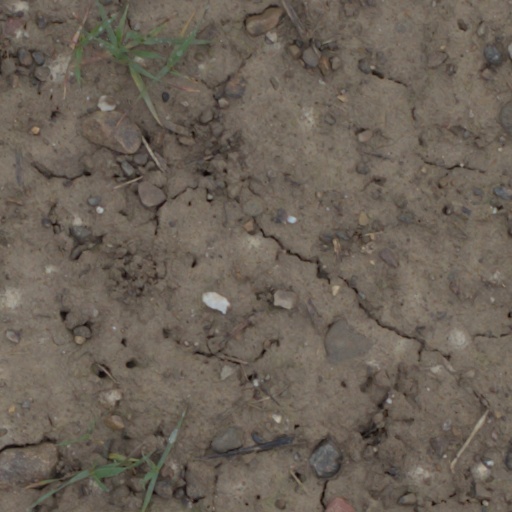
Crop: wheat